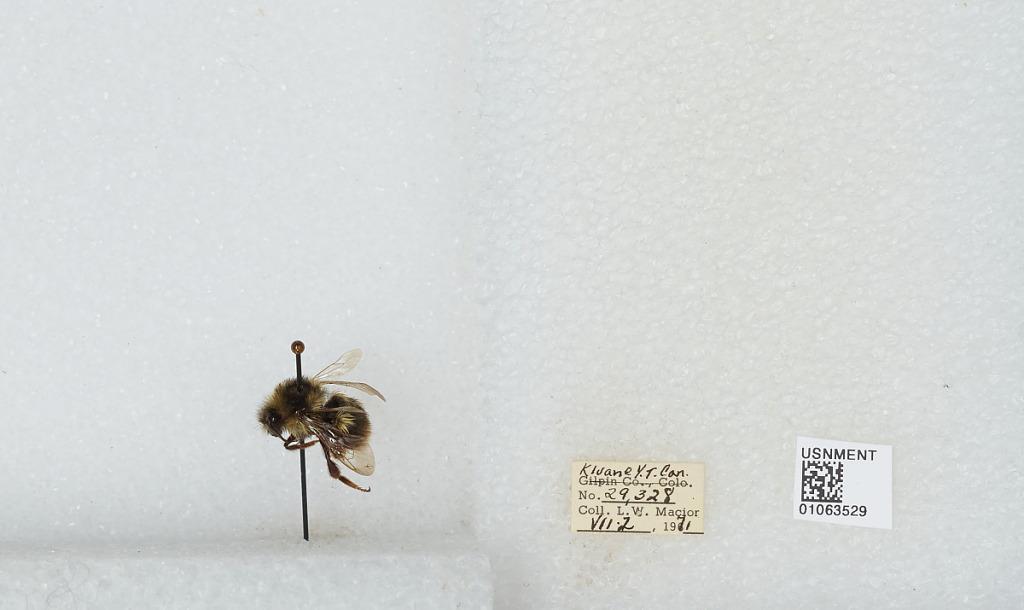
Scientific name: Bombus bifarius nearcticus
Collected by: L. Macior
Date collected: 1971-7-2
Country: Canada
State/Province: Yukon Territory
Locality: Kluane
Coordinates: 60.75, -139.5